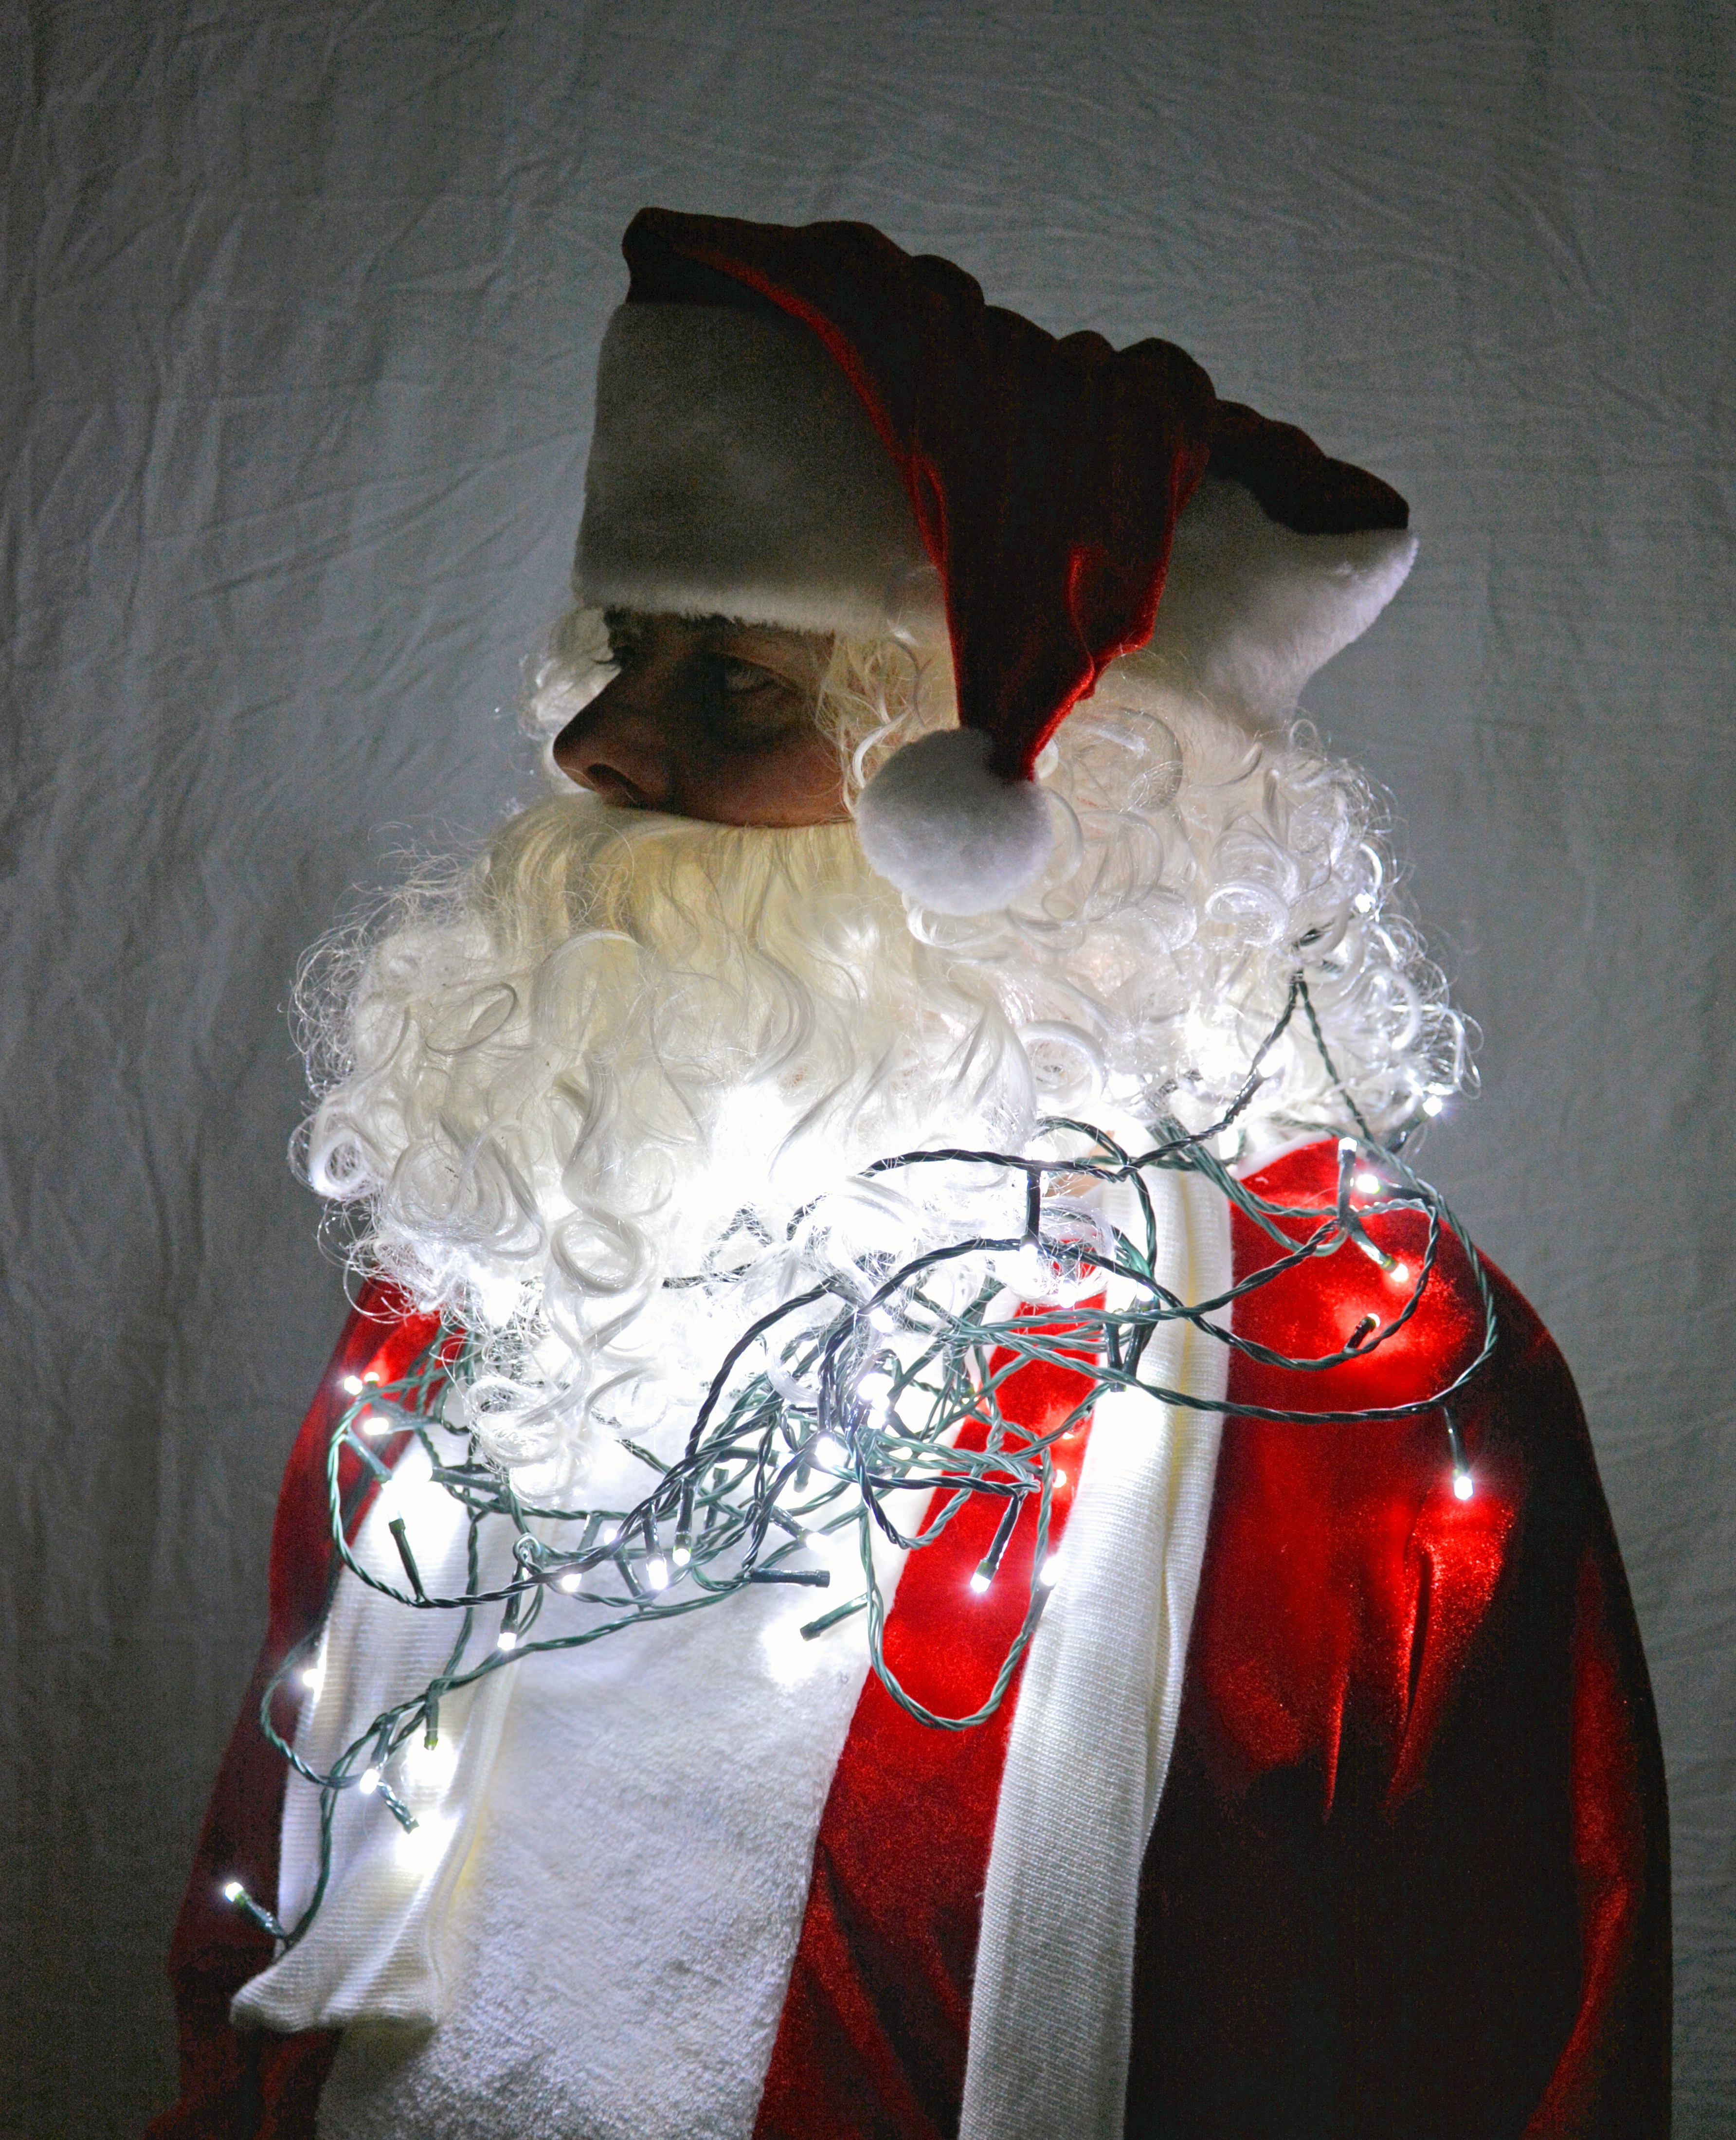
winter, red, clothing, christmas, santa, advent, christmas decoration, gifts, christmas time, festival, holidays, funny, humor, december, xmas, santa claus, christmas motif, nicholas, christmas eve, merry christmas, x mas, christmas greeting, giving gifts, feast of love, fictional character